McLeod Health

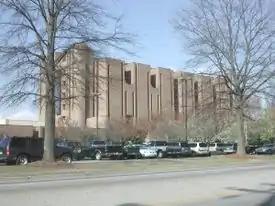
McLeod Regional Medical Center in Florence, South Carolina, part of McLeod Health.

McLeod Health is a hospital network serving the twelve counties of northeastern South Carolina. McLeod Health was founded in 1906. It is a locally owned, not-for-profit institution. In addition to seven acute care facilities, McLeod Health operates a home health agency, a cancer center, two urgent care facilities, a hospice service, and approximately 85 medical practices.